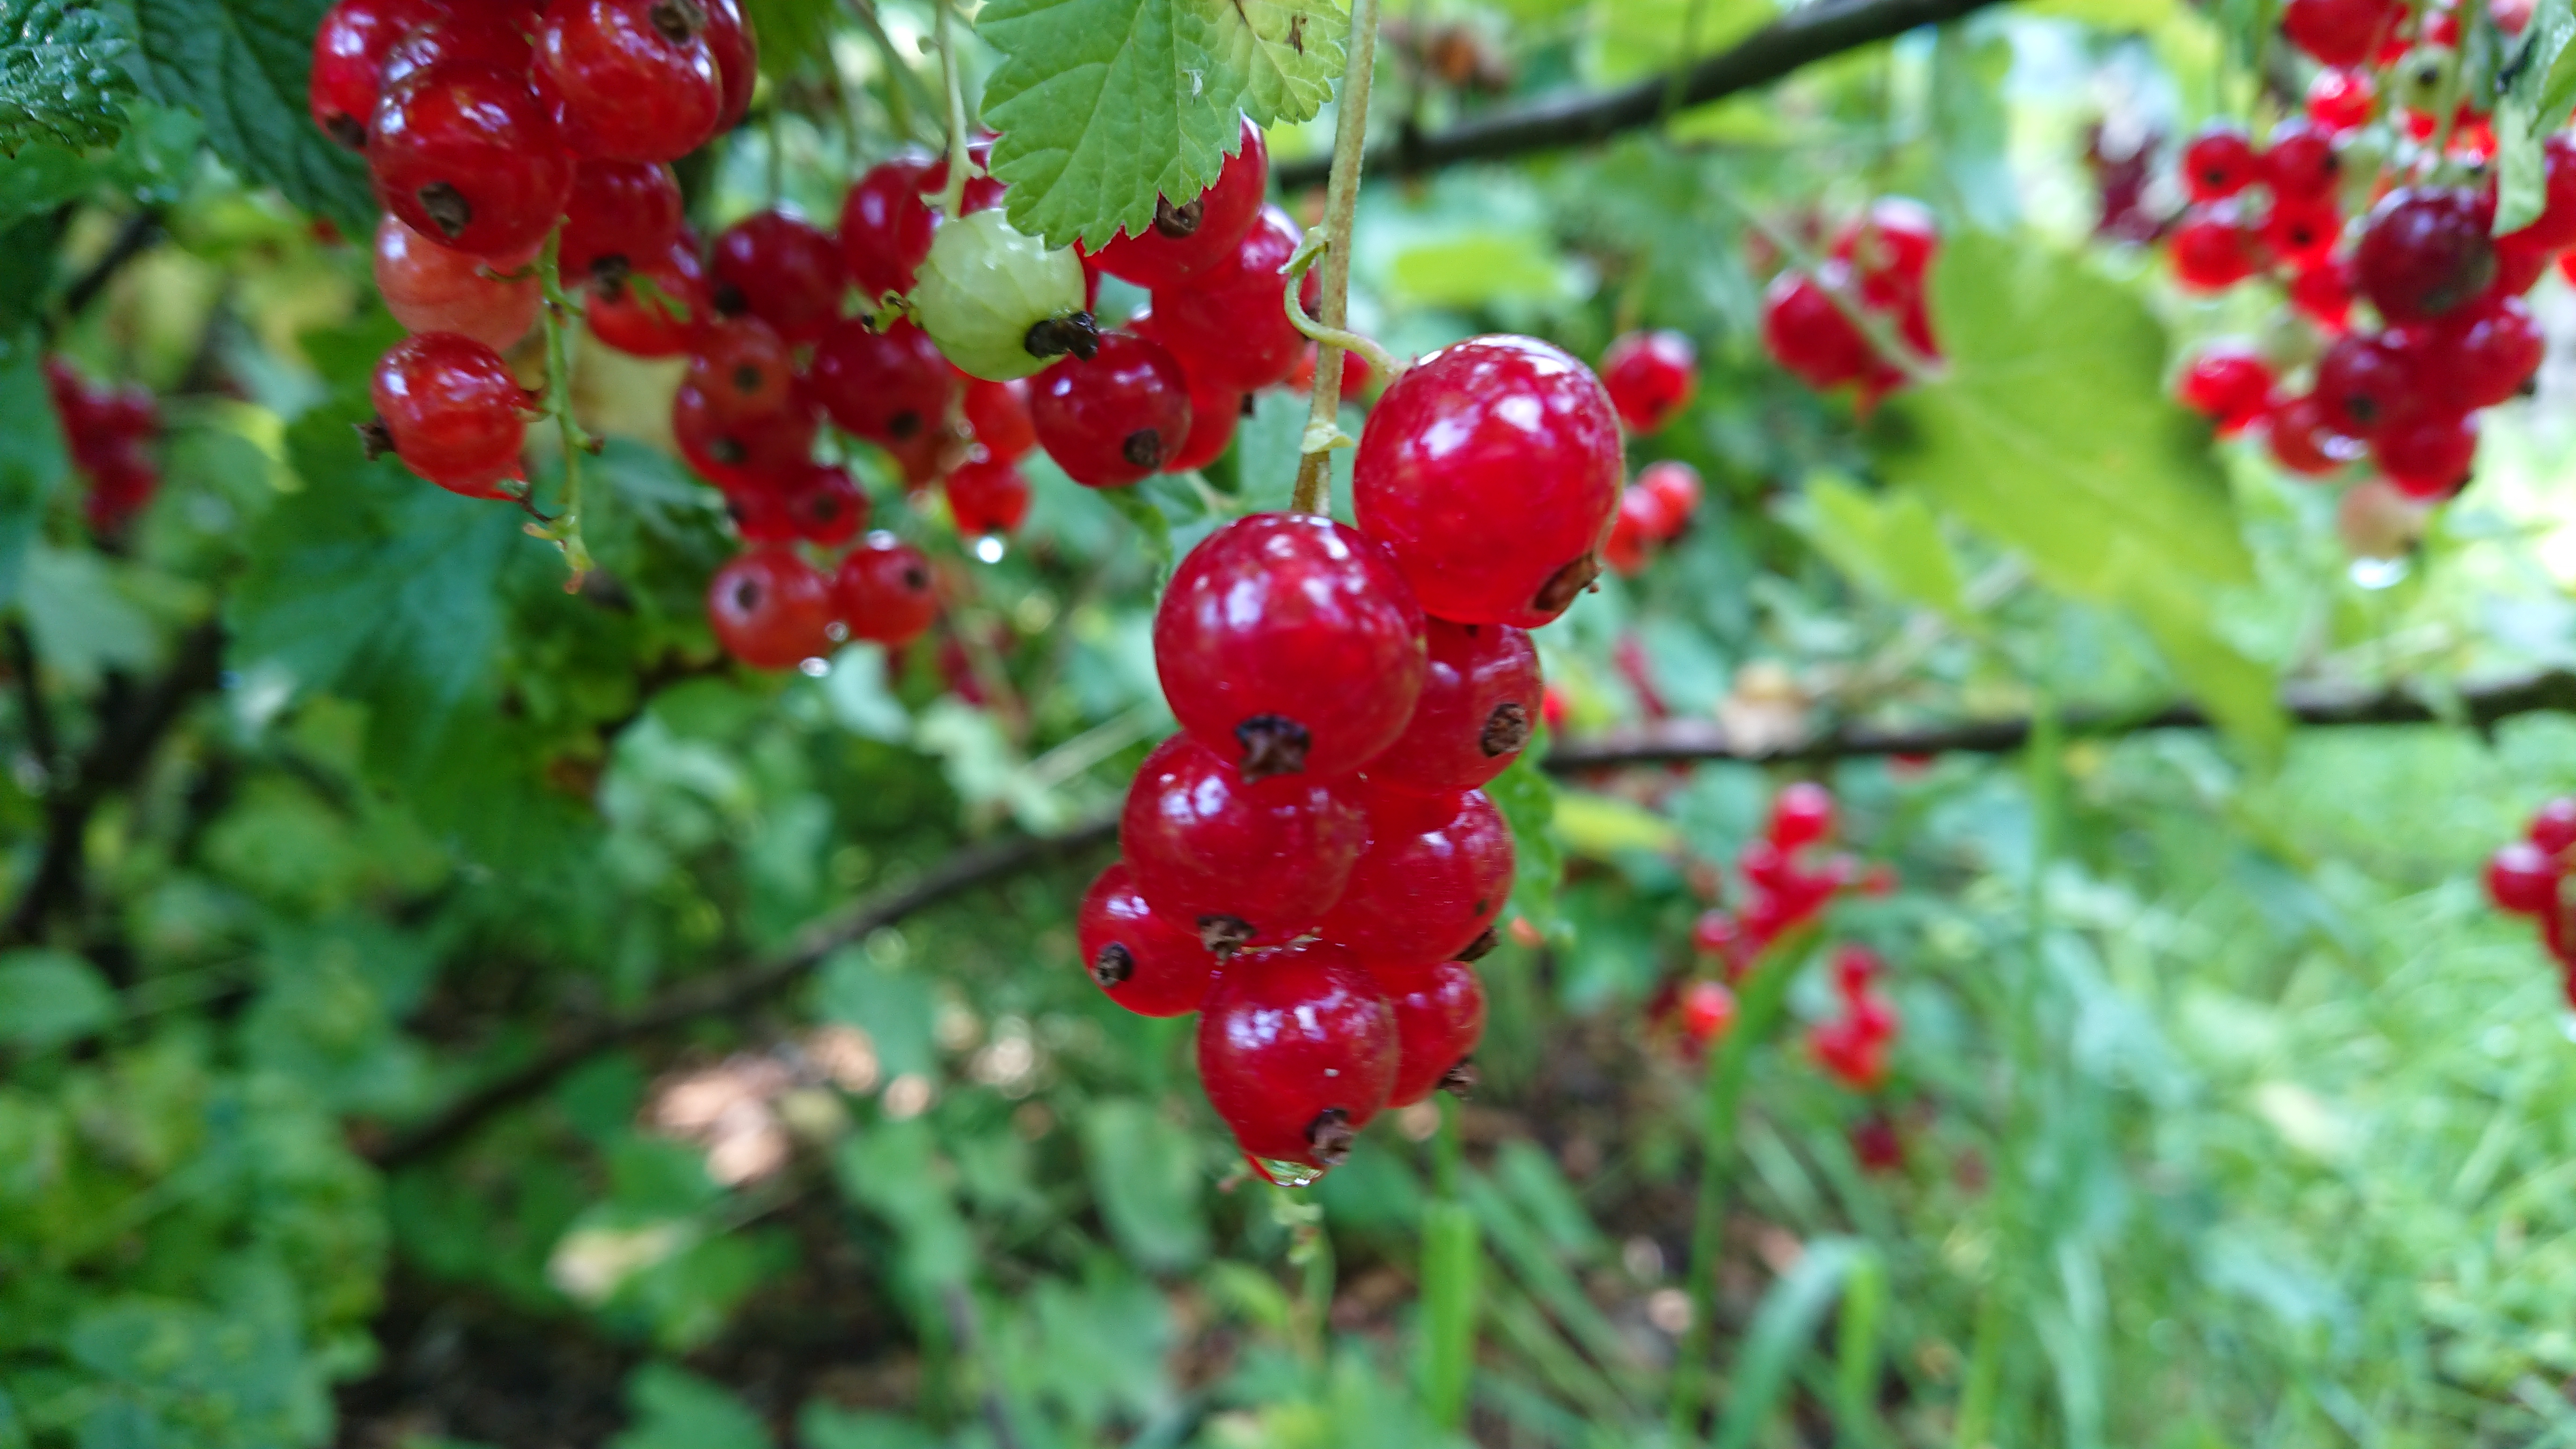
flower, flowering plant, berry, plant, currant, seedless fruit, fruit, zante currant, gooseberry, food, schisandra, heteromeles, cranberry, snack, cherry, hawthorn, elderberry, produce, lingonberry, viburnum, chokecherry, phytolaccaceae, sorbus, shrub, guelder rose, Ilex verticillataAmerican Winterberry